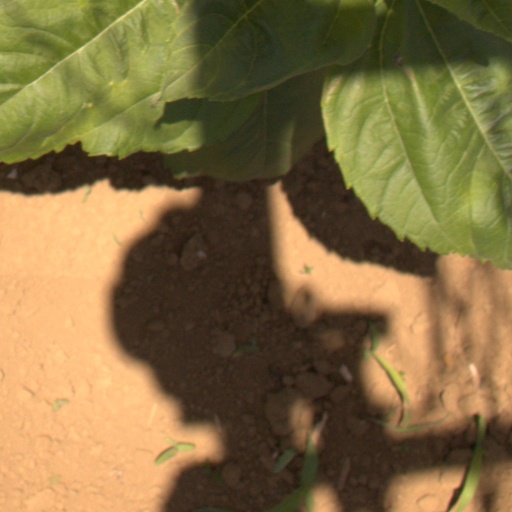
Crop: Jerusalem artichoke